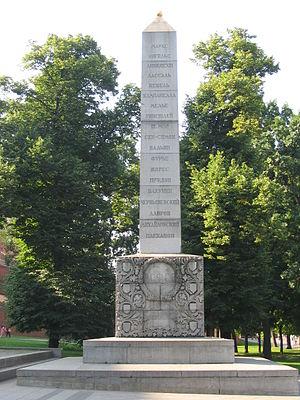
Penseurs du socialisme avec par ordre de haut en bas, Karl Marx, Friedrich Engels, Guillaume Liebknecht, Ferdinand Lassalle, Auguste Bebel, Tommaso Campanella, Jean Meslier, Gérard Winstanley, Thomas More, Claude-Henri Saint-Simon, Edouard Vaillant, Charles Fourrier, Jean Jaurès, Pierre Joseph Proudhon, Michel Bakounine, Nicolas Tchernichevsky, Pierre Lavrov, Nicolas Mikhaïlovsky, Georgi Plekhanov"
Jean Meslier, ou Mellier, né à Mazerny le 15 juin 1664, est un prêtre et philosophe des Lumières français, curé d'Étrépigny dans l'archidiocèse de Reims où il est mort au début de l'été 1729. Son existence n'a été connue qu'à partir de la publication en 1762 par Voltaire, sous le titre de Testament de J. Meslier, d'un texte qu'il présentait comme un extrait d'un document beaucoup plus volumineux, retrouvé chez lui et dans lequel un curé professait avec détermination son athéisme, et se livrait par ailleurs à une critique radicale des injustices de la société de son temps.
L’obélisque des Romanov est un monument situé dans le jardin Alexandre à Moscou. Érigé à l’occasion du tricentenaire de l'accession au trône de la Maison Romanov, il a été détourné par le pourvoir bolchévique en mémoire des précurseurs de la pensée socialiste. Il reprend son aspect initial en 2013.